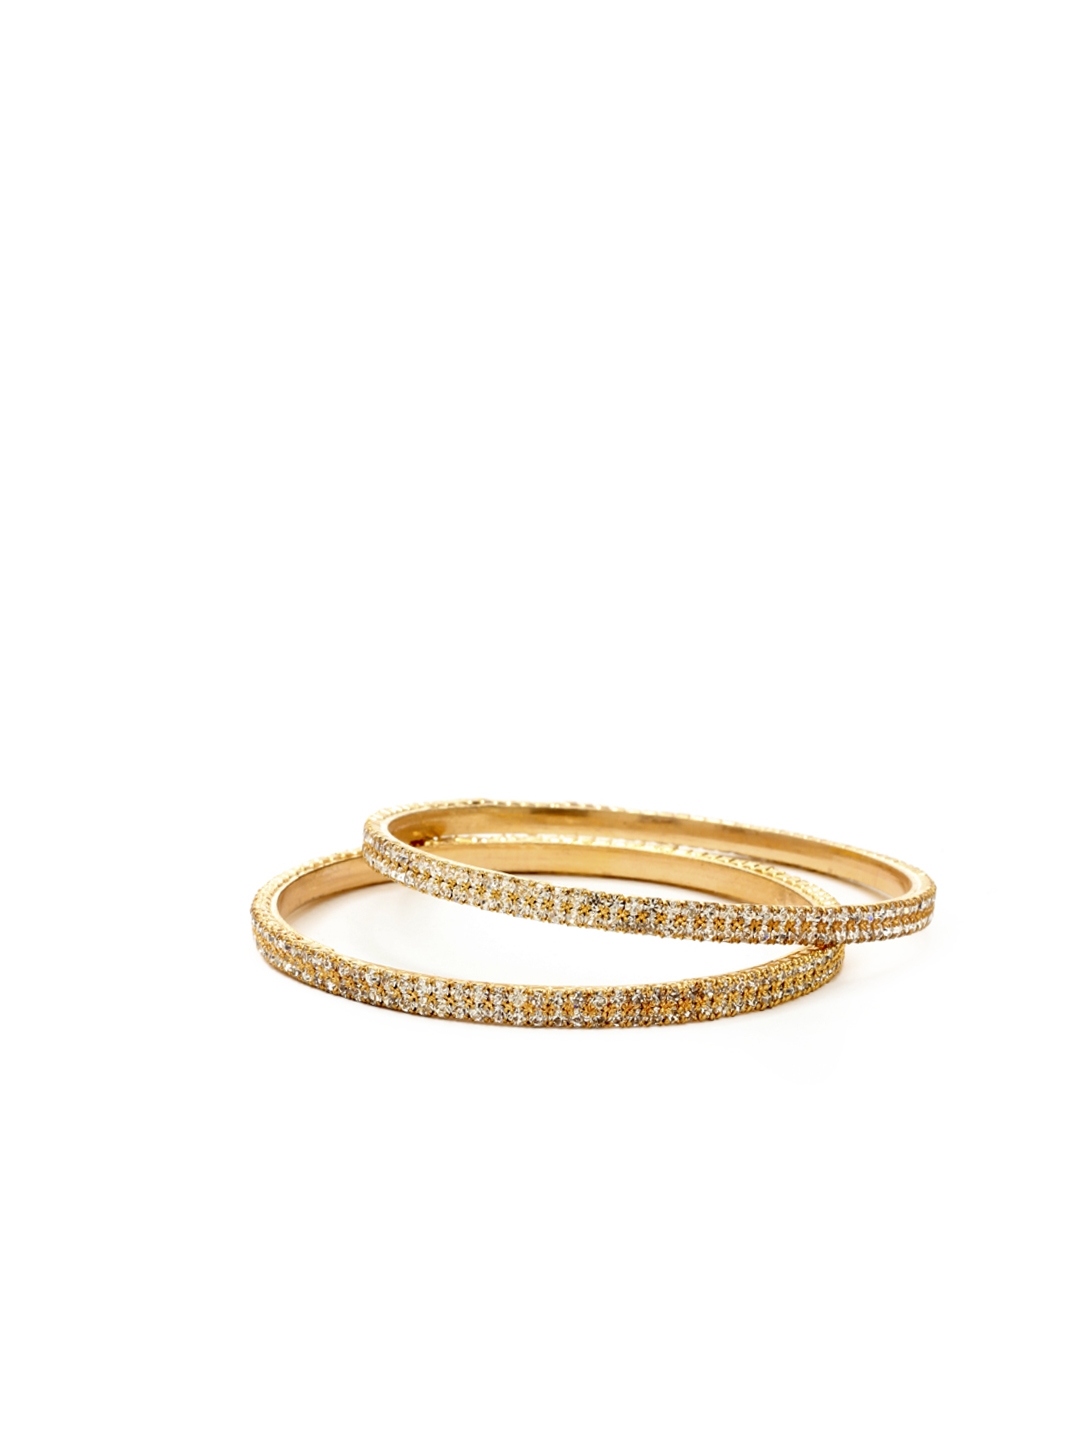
Royal Diadem Set of 2 Golden Bangles
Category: Accessories / Jewellery / Bangle
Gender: Women
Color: Gold
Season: Summer 2012
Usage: Casual